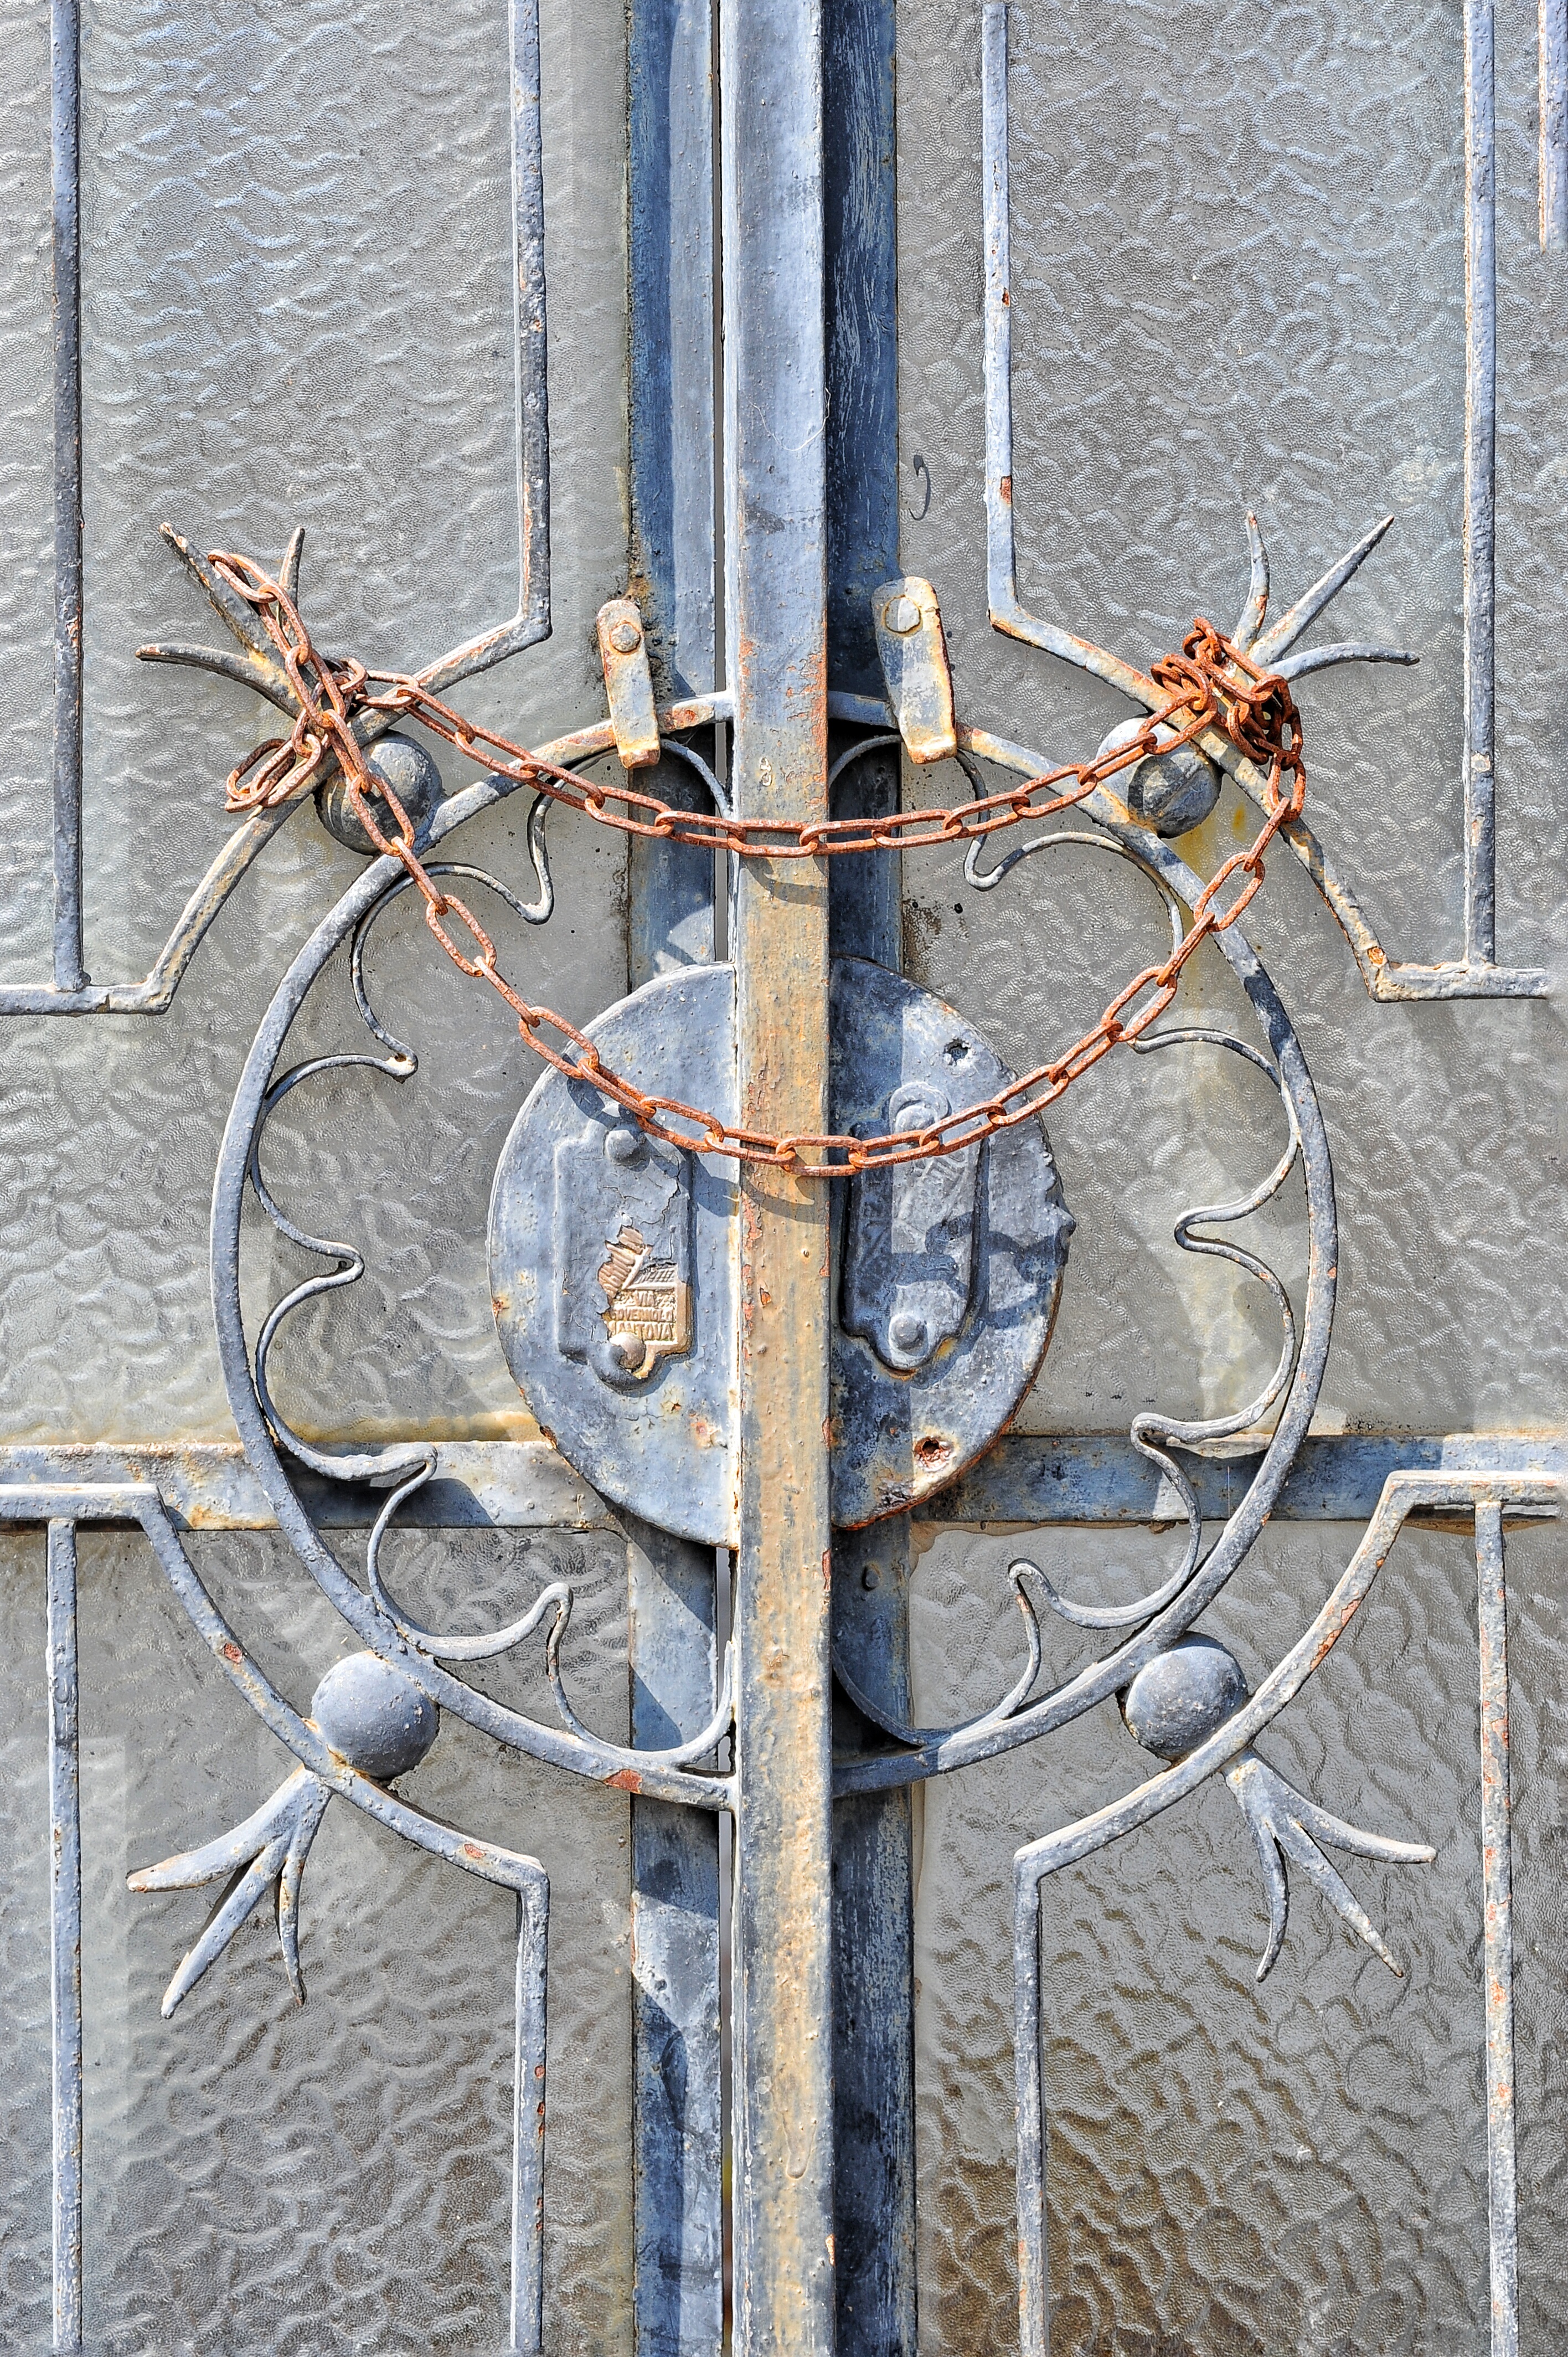
branch, wood, texture, chain, rust, mast, color, artistic, paint, gate, lighting, twig, padlock, sculpture, art, iron, the framework